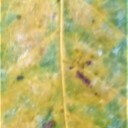
Label: Leaf_rust